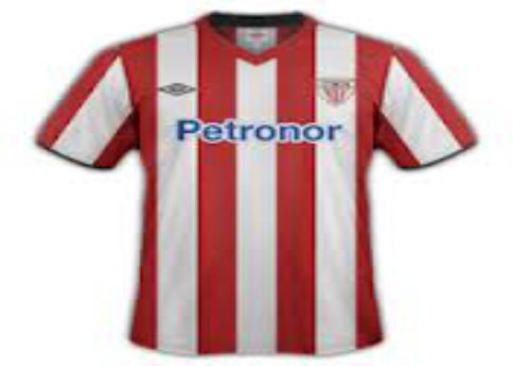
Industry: Clothes